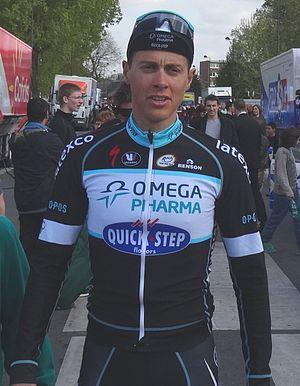
Retour des cyclistes à leurs bus après l'arrivée du Paris-Roubaix 2014 et pendant la remise des prix, le 13 avril 2014, à Roubaix, Nord, Nord-Pas-de-Calais, France. Depicted person: Niki Terpstra